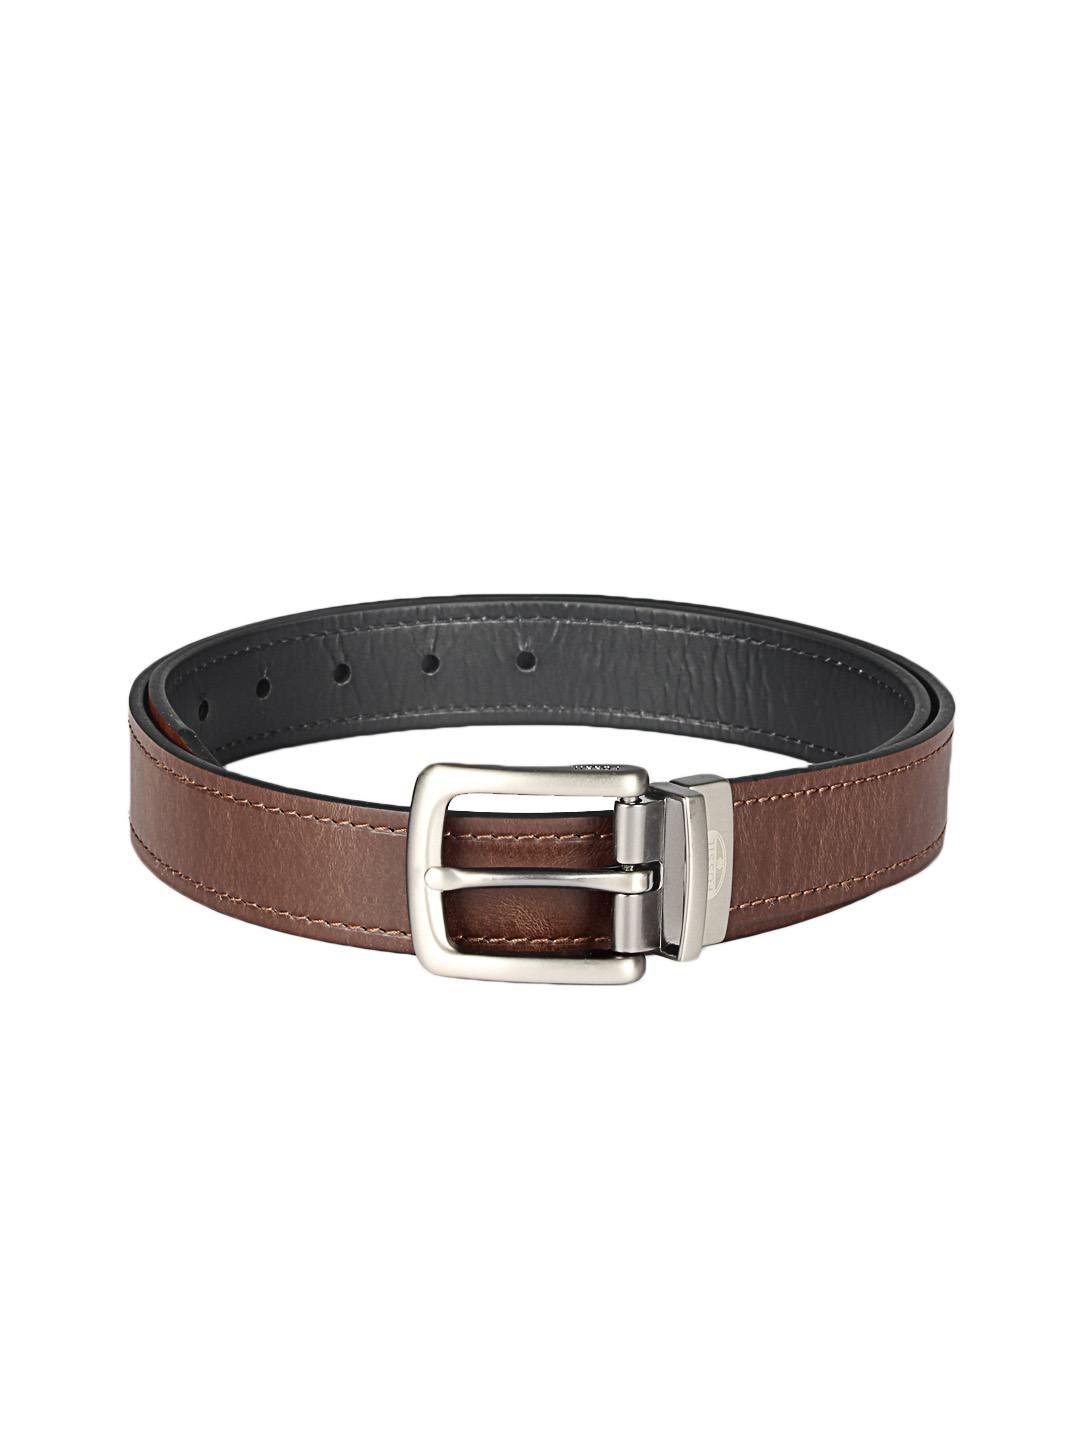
Fossil Men Brown Parker Belt
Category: Accessories / Belts / Belts
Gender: Men
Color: Brown
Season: Summer 2012
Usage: Casual